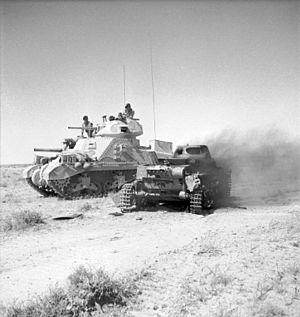
Le Panzer I est le premier char d'assaut produit par Allemagne dans les années 1930 dans le cadre de son réarmement.